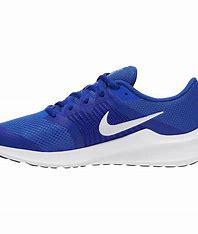
Brand: Nike
Model: Downshifter 11